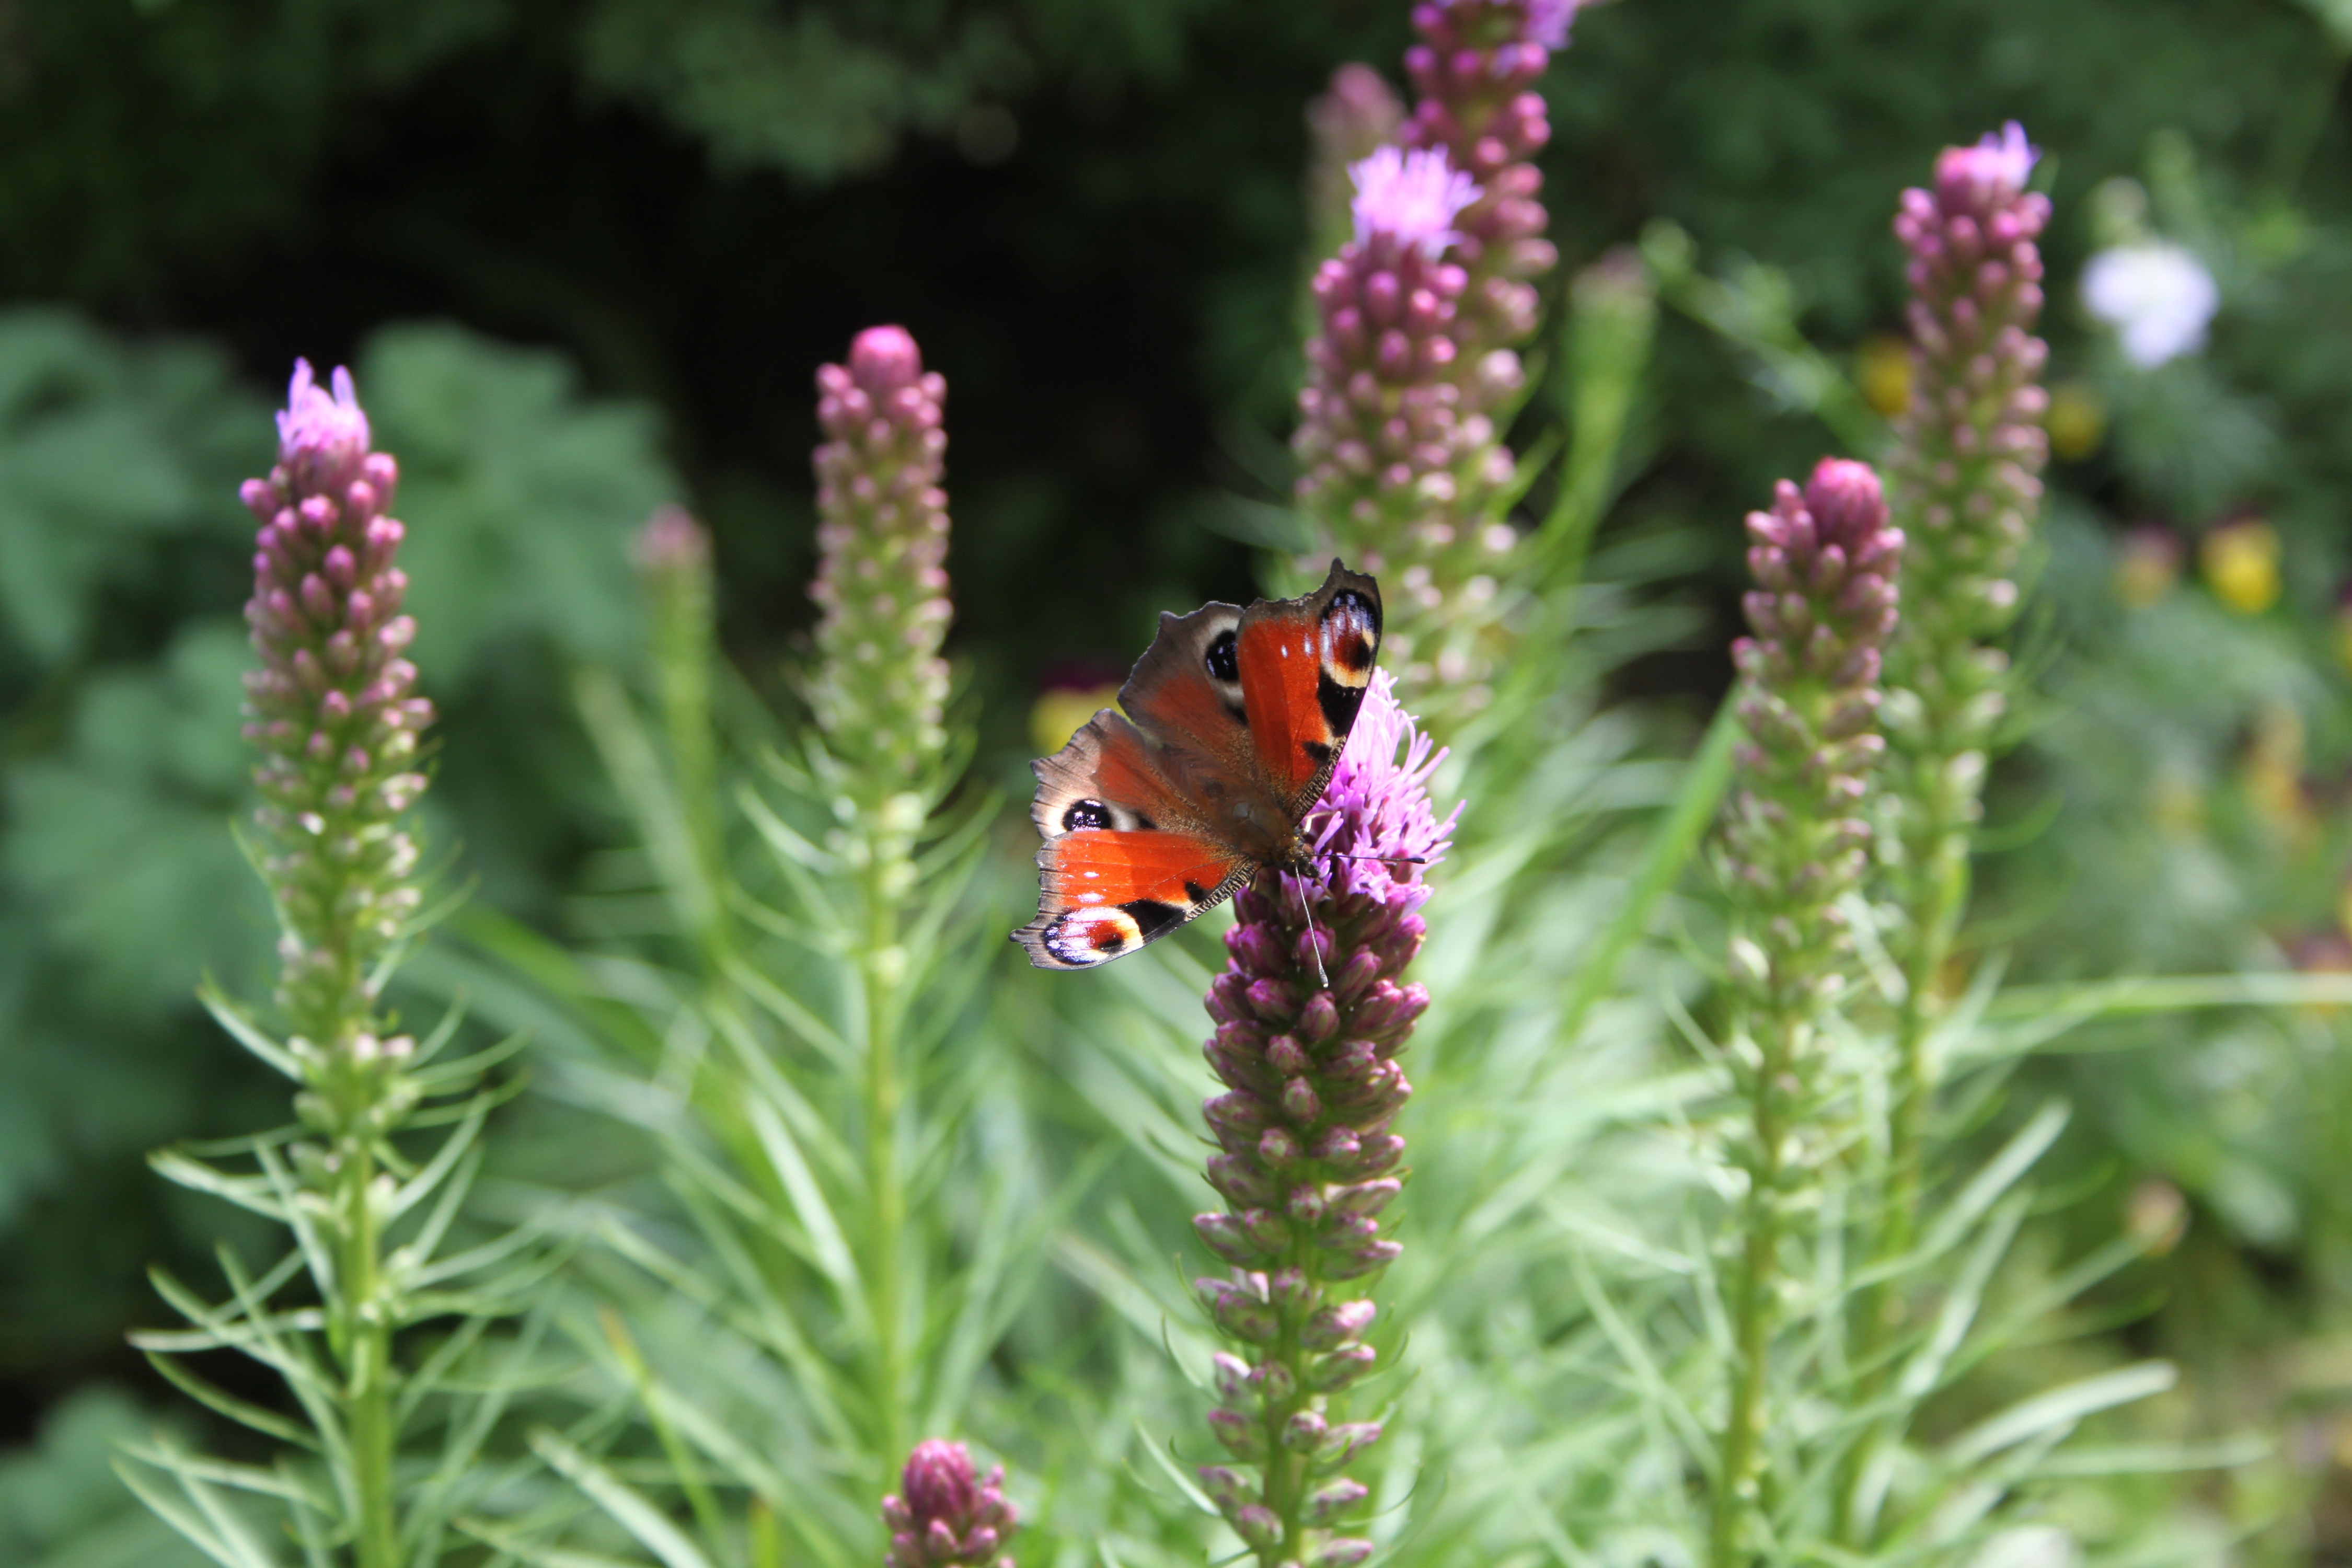
nature, plant, flower, summer, pollination, green, insect, botany, butterfly, garden, closeup, pink, flora, fauna, invertebrate, wildflower, flowers, sunny, full bloom, macro photography, flowering plant, the buds, fair admiral, colorful butterfly, rusalka, land plant, moths and butterflies, french lavender